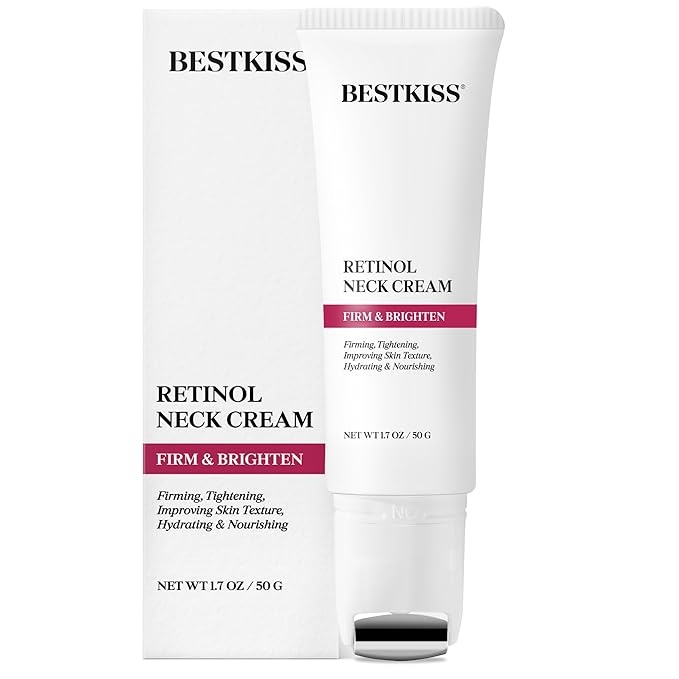
Retinol Neck Firming Cream with Cooling & Massaging Roller Applicator - Hydrates, Lifts, Smoothes Wrinkles, Fine Lines & Tightens Sagging Skin with Niacinamide & Hyaluronic Acid, 1.7oz/50g
About This Introducing Bestkiss Neck Cream for Tightening and Firming: Formulated to target sagging skin, double chin, fine lines, and wrinkles on your neck and décolleté, our retinol neck firming cream will transform your skincare routine, leaving your skin looking firmer, lifted, and more youthful. With its innovative roller applicator, the neck tightening cream glides on smoothly and mess-free, while gently massaging the skin to boost absorption for a firmer, more lifted, and youthful neck. Give Your Skin the Best Kiss! Visible Results in 4-8 Weeks: Besides instantly improving skin texture, most of our customers experienced a reduction in neck lines by 27.5%, neck line volume by 38.8%, enhanced firmness by 14.5%, enhanced skin tone by 12.5% and improved skin elasticity by 32.1%. Results may vary. Consistency and patience are key to achieving optimal outcomes. If you are not satisfied after 2 months of use, we will send you an additional bottle FOR FREE, along with a FULL REFUND. Powerhouse Ingredients: Retinol and Retinyl Palmitate work together to stimulate collagen production, smooth fine lines, and enhance skin elasticity, while Hyaluronic Acid deeply hydrates and plumps the skin. Niacinamide helps to even out skin tone and reduce the appearance of wrinkles. Natural plant extracts like Polygonum Bistorta Root and Bisabolol soothe and calm the skin, while Bifida Ferment Filtrate and Lactobacillus/Soymilk Ferment Filtrate strengthen the skin barrier, leaving the neck area looking firmer, smoother, and more resilient. Easy to Use: Our innovative roller applicator eliminates messy hand application. Simply apply Bestkiss tighten and lift neck cream with an upward motion using the roller, gently massaging it into the neck and chest area until fully absorbed. For best results, use twice daily, morning and night, to maintain a firmer and smoother neckline. Satisfaction Guaranteed Policy: We stand behind every bottle of our neck tightening cream with a customer satisfaction guarantee. If you’re not completely satisfied with the results, reach out to us for a hassle-free refund—no questions asked, no return required. Your happiness is our priority! Overview Brand : Bestkiss Item Volume : 1.7 Fluid Ounces Item dimensions L x W x H : 0.69 x 0.69 x 2.36 inches Age Range (Description) : Adult Special Feature : Travel Size
Brand: Bestkiss
Category: Health & Beauty > Personal Care > Cosmetics > Skin Care > Anti-Aging Skin Care